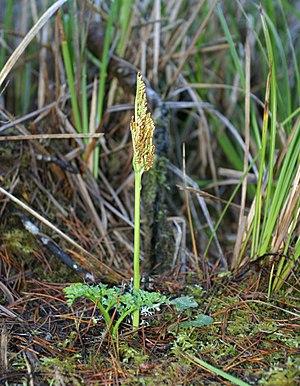
Cette liste de Tracheophyta de Bosnie-Herzégovine, ainsi que d’espèces introduites est un aperçu incomplet d’espèces de mousses, de fougères, de gymnospermes et d’angiospermes citées dans la littérature disponible en langues bosniaque, croate, serbe et serbo-croate. Cet aperçu n’inclue pas des espèces cultivées ni celles occasionnellement introduites.
Le Botryche à feuille de Rue est une petite fougère vivace de la famille des Ophioglossaceae et du genre Botrychium. Principalement montagnarde, cette espèce affectionne essentiellement les pelouses rases sur terrain siliceux et est présente dans les régions tempérées et froides de l'hémisphère nord.